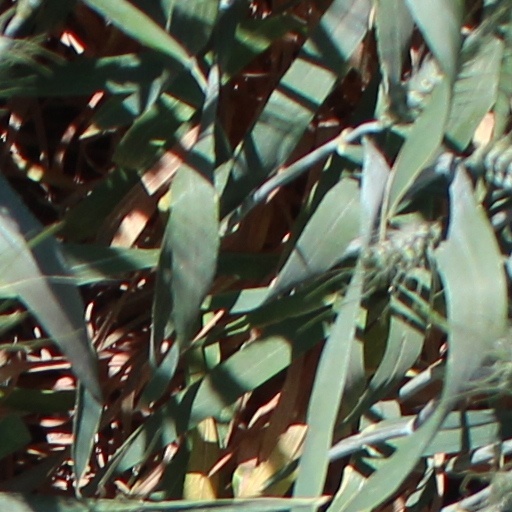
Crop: wheat